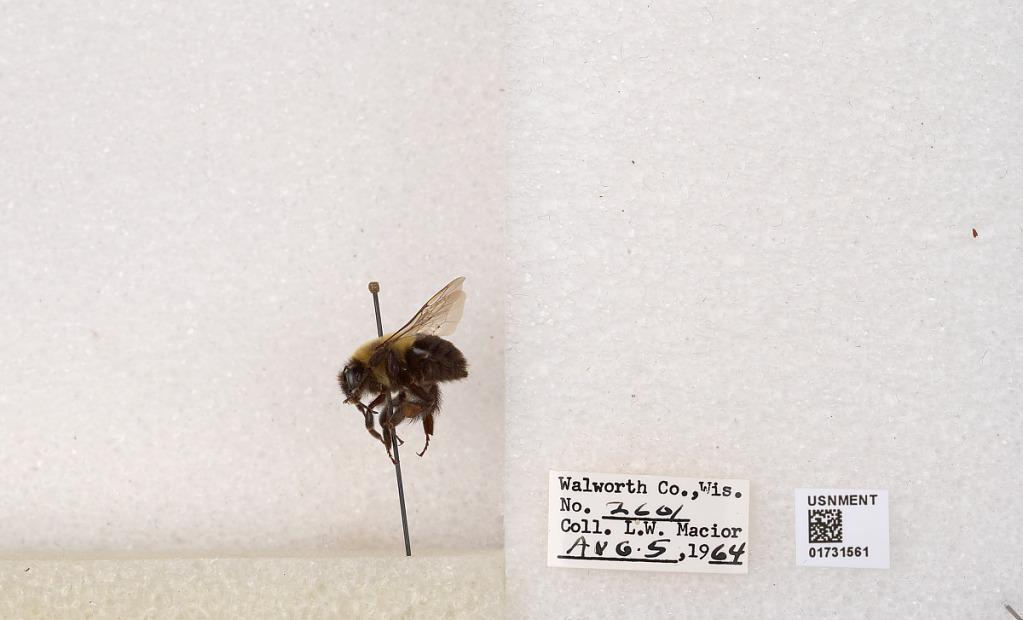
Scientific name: Bombus impatiens Cresson
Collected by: L. Macior
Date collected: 1964-8-5
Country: United States
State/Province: Wisconsin
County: Walworth
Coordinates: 42.6685, -88.5419